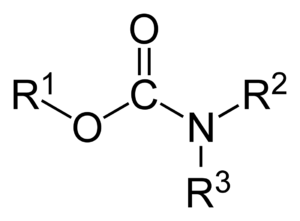
Carbamat
Carbamats kemiske struktur.
Carbamat er et kemisk molekyle som indeholder en ester gruppe og en amin. Carbamat dannes ved at en amin reagerer med CO₂. De er ikke så reaktive, idet elektronparret fra aminen og oxygen konkurrerer om at danne en dobbeltbinding til kulstofatomet og danne en oxoanion ved carbonylen. Carbamats formel ser således ud ROCNR2.